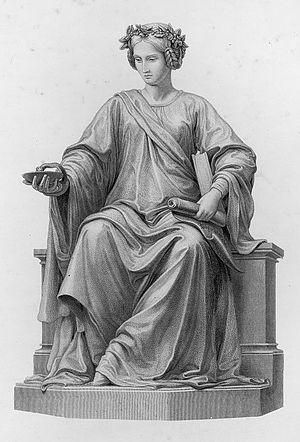
La Science chrétienne se définit elle-même comme la « Science du Christ ». Sa fondatrice, la théologienne autodidacte américaine Mary Baker Eddy, estime avoir redécouvert en 1866 les lois appliquées par Jésus dans la guérison des malades et la résolution des aléas de la vie, lois prétendument démontrables aujourd'hui. Son observation des guérisons et résolutions diverses obtenues sur la base de sa théorie en prouve, selon elle, la validité. Ainsi, la Science chrétienne est « chrétienne » en ce sens qu’elle repose sur les enseignements de Jésus de Nazareth, tels qu'exposés dans le Nouveau Testament. La Science chrétienne se veut une religion pratique permettant l'application de lois divines démontrables.